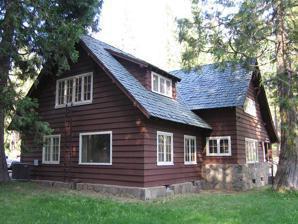
Building: Park Headquarters, Lassen Volcanic National Park
Country: United States of America
Year built: 1928
United States historic place Park Headquarters, Lassen Volcanic National Park U.S. National Register of Historic Places Show map of California Show map of the United States Location Off CA 36, Mineral, California Coordinates 40°20′45″N 121°36′27″W / 40.34583°N 121.60750°W / 40.34583; -121.60750 Built 1929 Architectural style National Park Service Rustic NRHP reference No. 06000490 Added to NRHP October 03, 1978 The Headquarters Building at Lassen Volcanic National Park was built in 1928 in an adapted National Park Service Rustic style. The building served not only as the administration building but as a visitor center, and it quickly became too small for the developing park's needs. It was remodeled three times during its first eleven years. In 1932, the west wing was expanded with an addition that included men's and women's bathrooms and an enlargement to the superintendent's office. A back porch was added in 1935 to protect the doorways and windows from snow and to provide storage space for furnace wood. The park's Developmental Outline for 1938 states that due to development in the park, the building was not large enough, adding "[m]oreover, the present building does not have sufficient storage space, is hard to keep warm in winter, and presents a bleak and unattractive aspect on the outside which gives all park visitors coming by the Headquarters Area a very bad first impression of the park." The park proposed moving the present building elsewhere on the site and converting it to housing, and building a new Administration and Visitor Center Building. Funding was not available for a new building so from 1939 through 1940 the building received a major renovation with the addition of an east wing, which also included an addition to the basement. This work was done according to drawings LV-NP 3004 C & D, designed by G. W. Norgard of the Branch of Plans and Designs, and was a Civilian Conservation Corps construction project. At that time, an engineer's office was added to the second floor, the stairs were reconfigured, a clerk's office was added to the first floor and the Assistant Superintendent's office was expanded. The new east wing had a wood shingled dormer on the south side, and a similar dormer was added to the west wing and the eave extended. The front entrance porch in the north wing was enclosed to expand the lobby and a new stone porch was added to its east side. Stone veneer was applied below the windows on the front and on the exposed concrete foundations. A wood flagpole in a stone base and a stone water fountain were installed on the front lawn. References